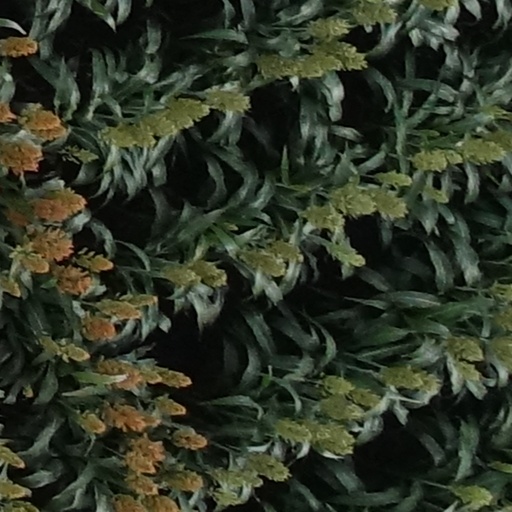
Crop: sorghum